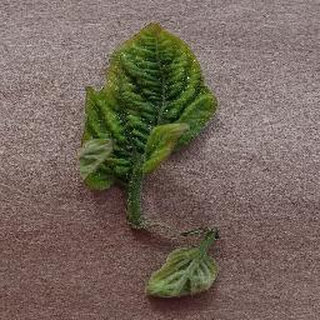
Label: tomato_yellow_leaf_curl_virus